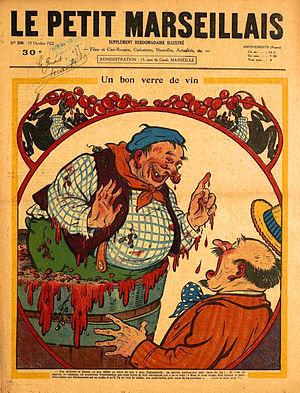
Caricature à la une du Petit Marseillais en 1922
Le Petit Marseillais est un quotidien régional édité à Marseille entre 1868 et 1944.